Manor of Kittisford

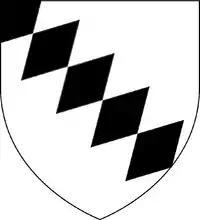
Arms of de Kittisford (13th century) of Kittisford: "Argent, a bend of fusils sable". These arms are visible sculpted (without tinctures) quartered by Sydenham on the monument of Richard Bampfield (d.1594) of Poltimore, Devon, in Poltimore Church

The descendants of the Domesday Book tenant "William" later assumed the surname "de Kittisford", and held this manor till the time of Henry III, when the family died out in the male line. The daughter and heiress of John de Kittisford, the last in the male line, married John de Sydenham, lord of the manor of Sydenham near Bridgwater, Somerset, to whom therefore passed the manor of Kittisford.